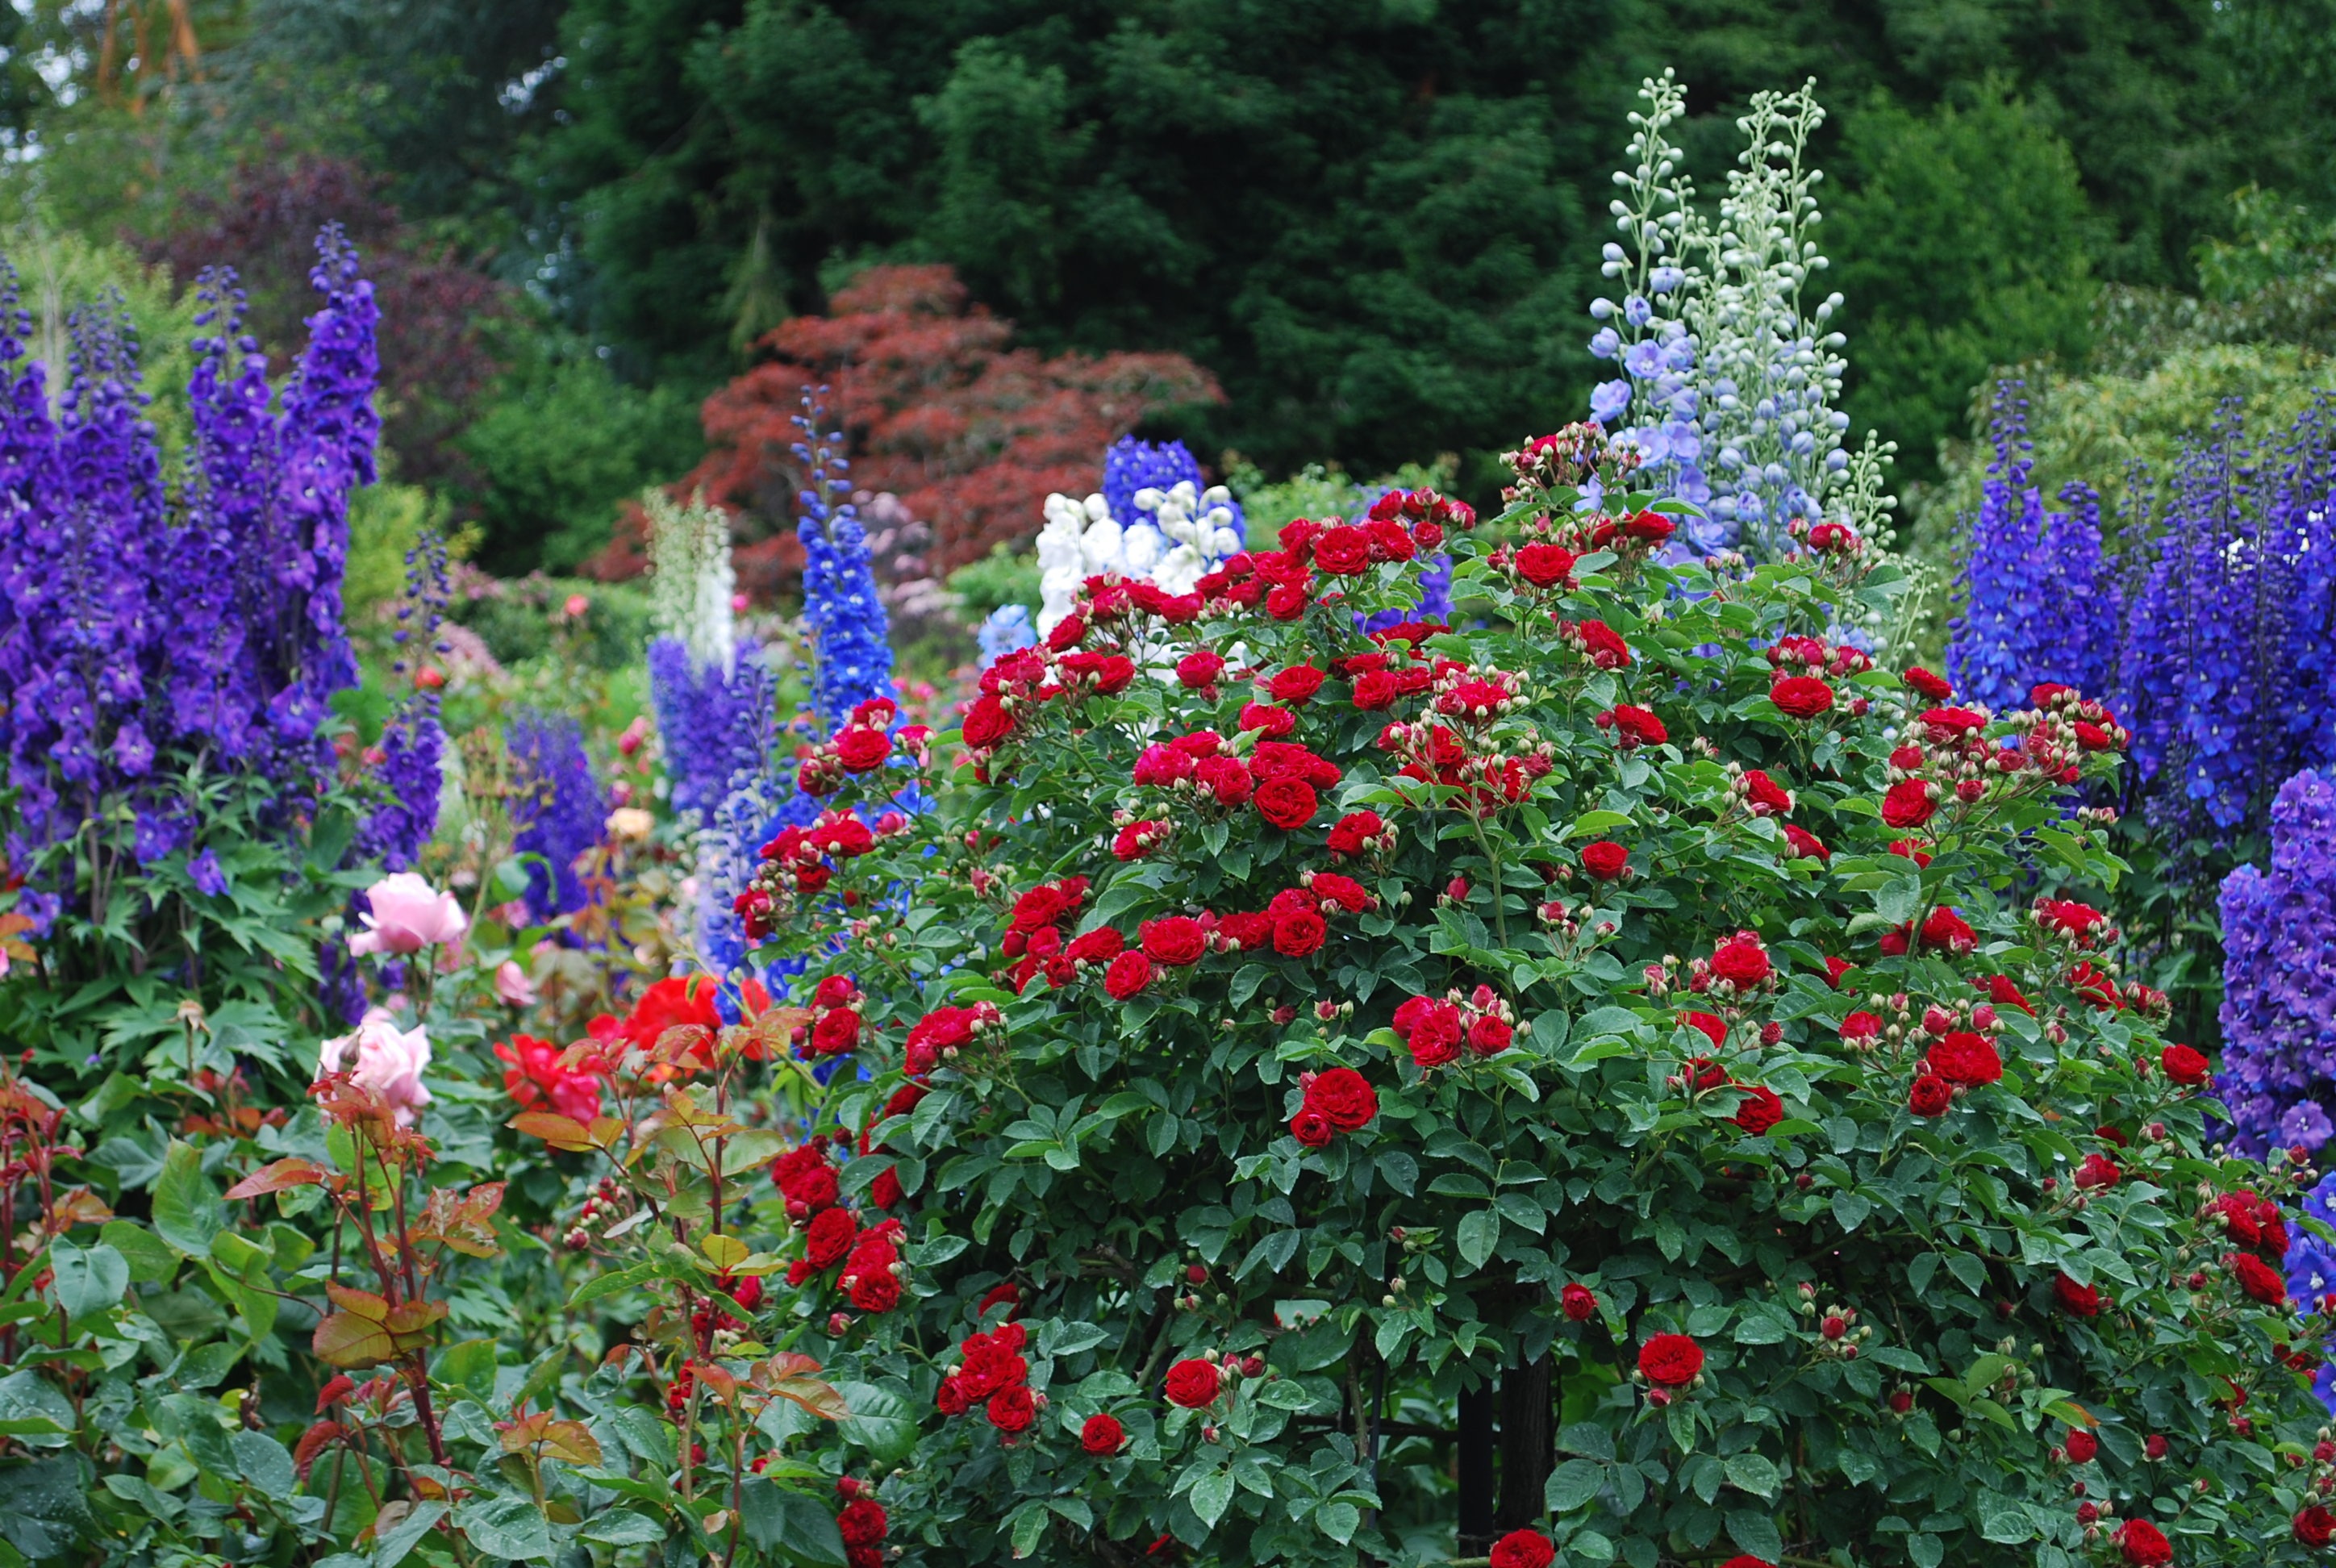
nature, plant, meadow, flower, travel, floral, rose, garden, tourism, wildflower, landscaping, gardening, shrub, british, victoria, ornamental, columbia, flowering plant, garden roses, rose family, annual plant, land plant, butchart